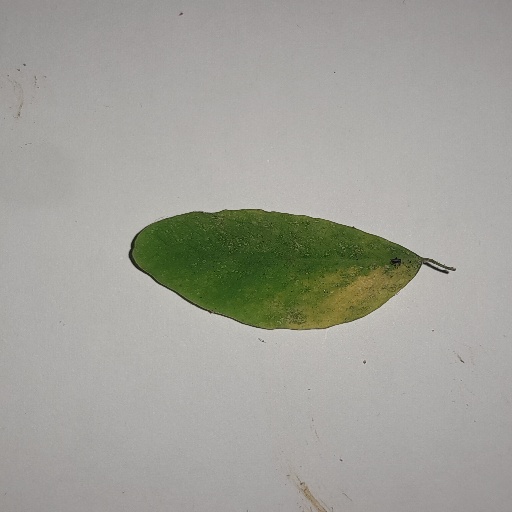
Species: Sojina
Leaf condition: Yellow Leaf